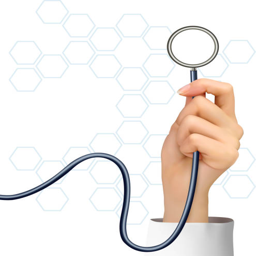
background with hand holding a stethoscope .